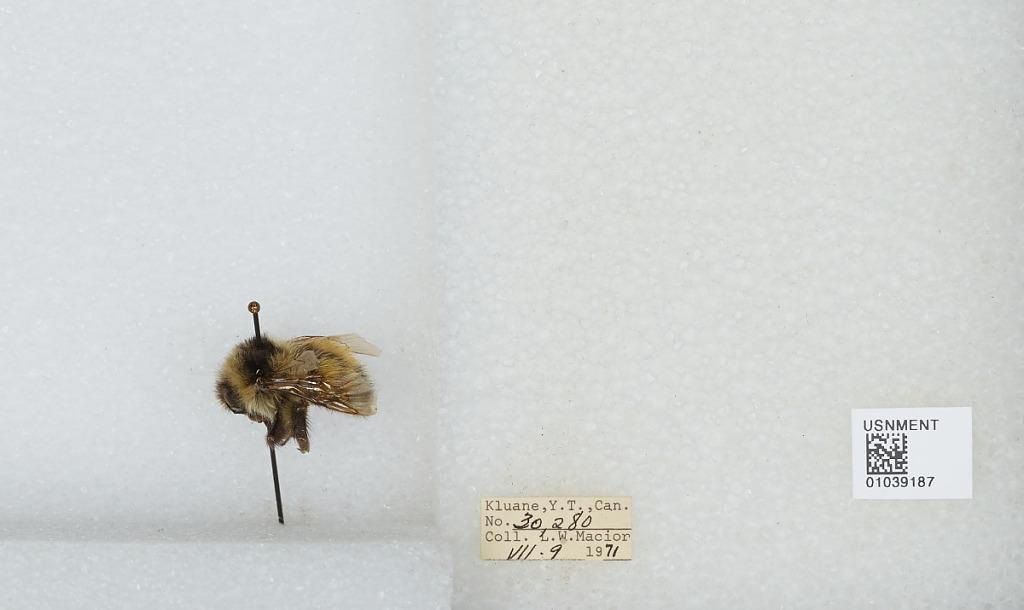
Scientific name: Bombus (Pyrobombus) sylvicola Kirby
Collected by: L. Macior
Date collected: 1971-7-9
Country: Canada
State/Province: Yukon Territory
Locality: Kluane
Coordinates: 60.75, -139.5